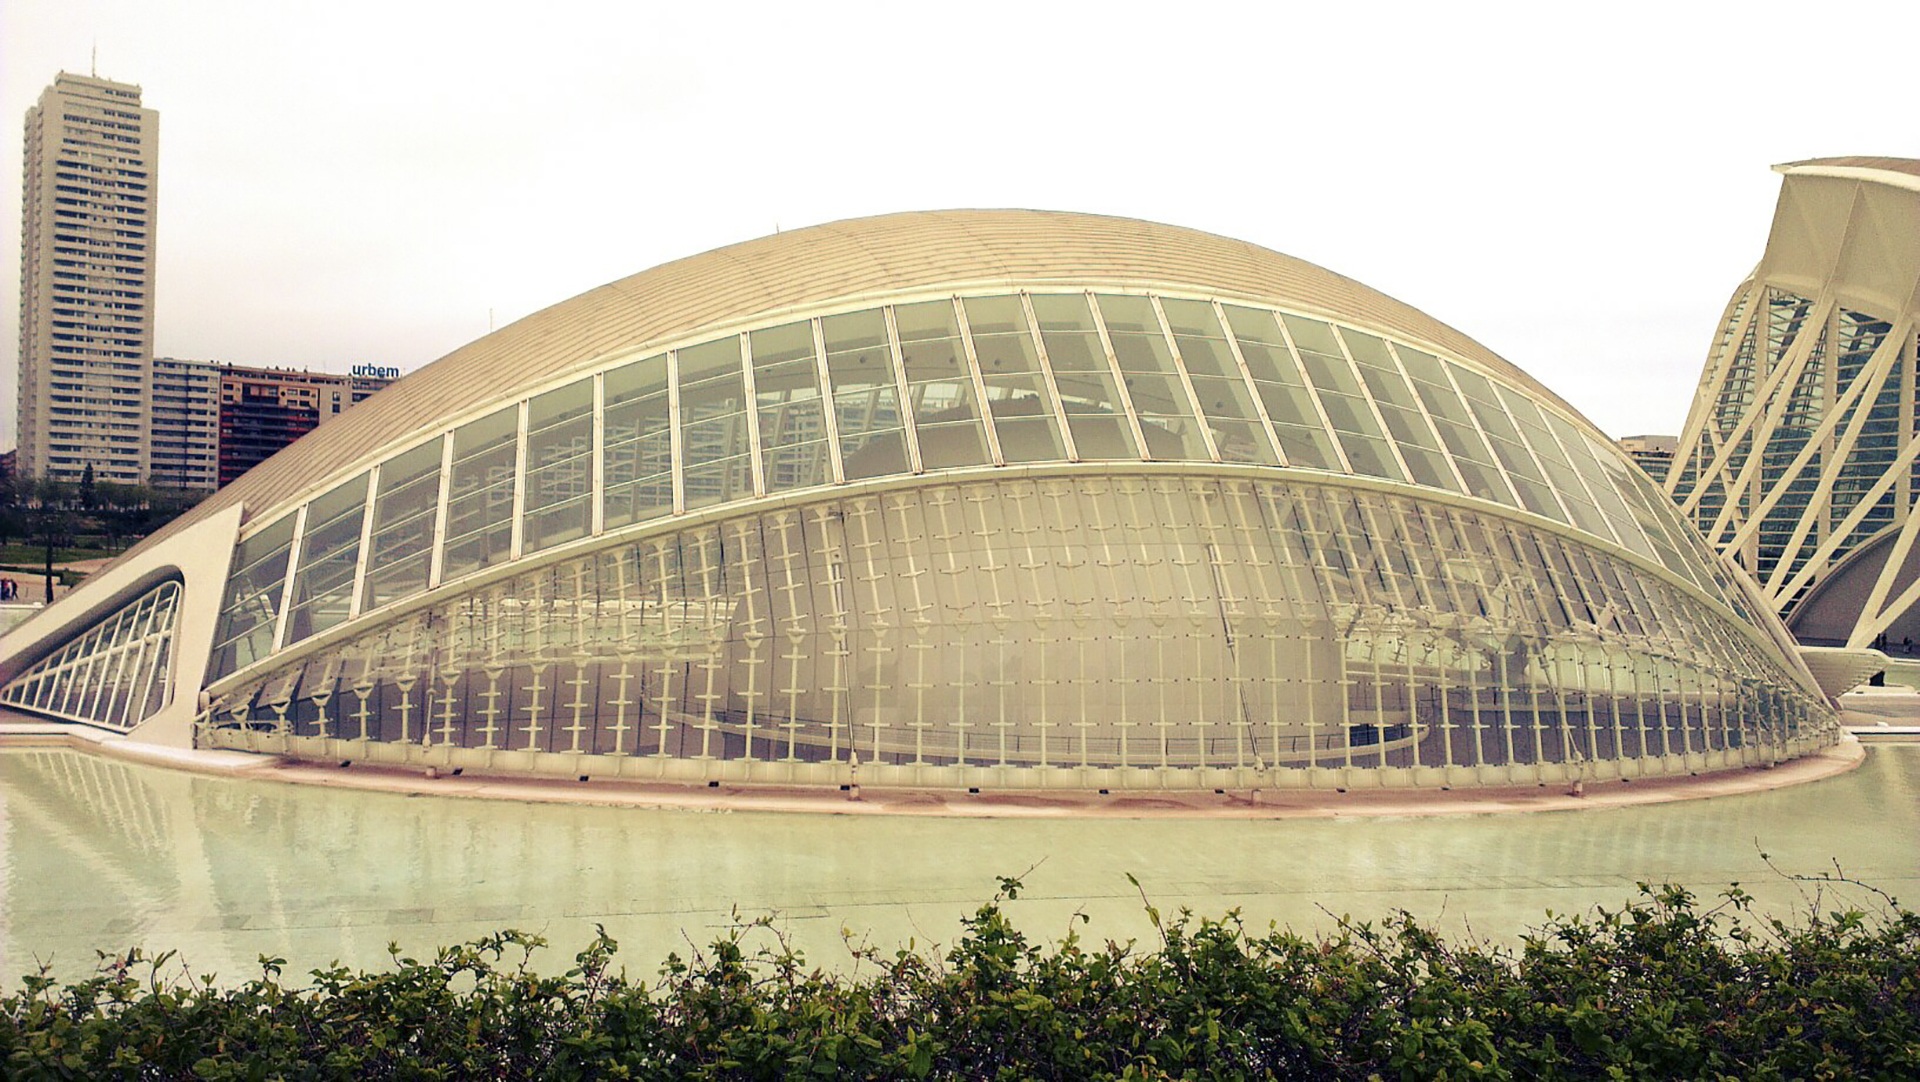
architecture, structure, landmark, modern, stadium, arena, buildings, valencia, dome, convention center, city of arts and sciences, sport venue